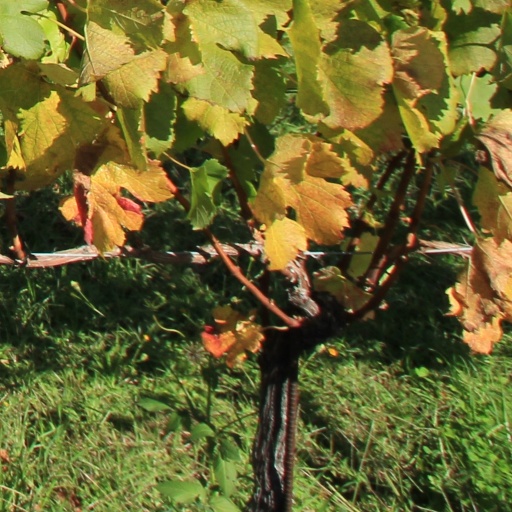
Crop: grape